Funeral march

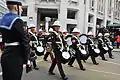
During the state funeral of Margaret Thatcher, the muffled drums playing the funeral march are covered in black cloth which symbolizes mourning and muffles the sound.

Funeral marches are usually performed by wind ensembles, which allow greater sound power in open spaces, as required by funeral ceremonies and processions.The reasons for the predilection for aerophones, however, are not merely practical, but also symbolic: in this sense, they derive from the biblical association between death and wind instruments such as the flute and the trumpet.